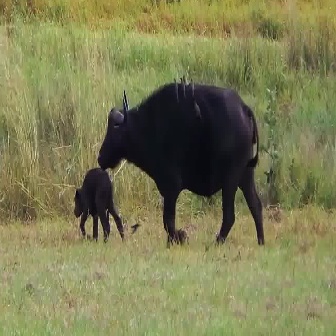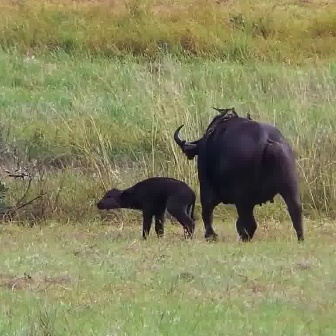
  Please identify the target specified by the bounding box [95,81,263,249] in the first image and locate it in the second image. Return the coordinates in [x_min,y_min,x_max,y_max] format.
Answer: [172,114,304,246]